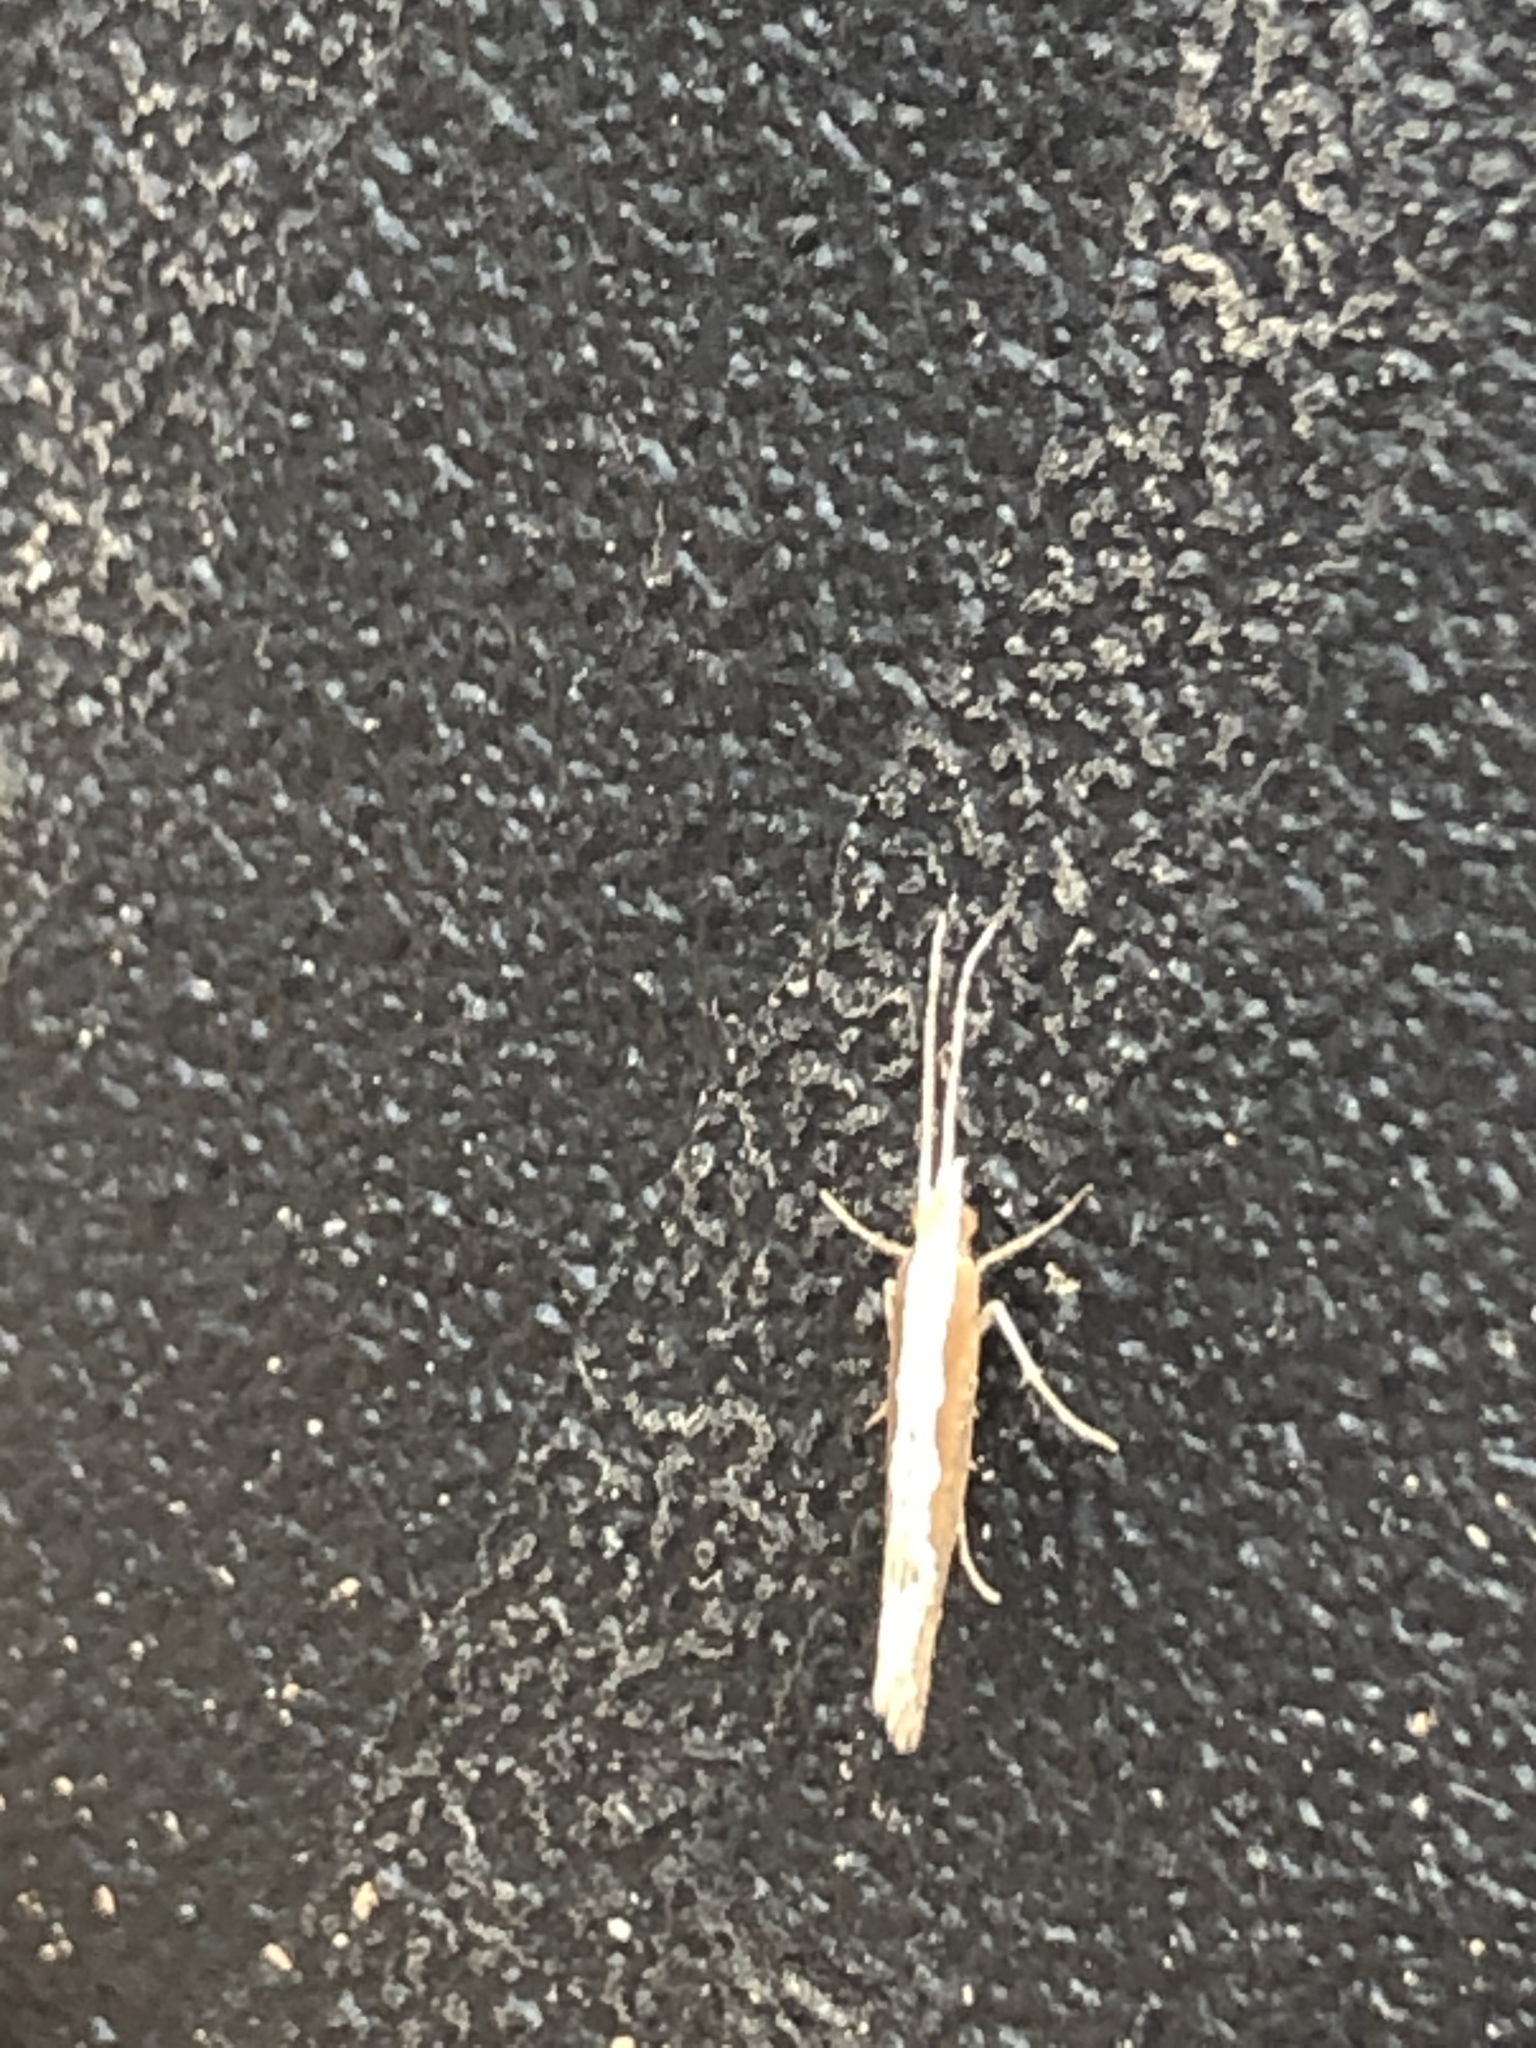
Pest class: diamondback_moth